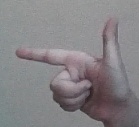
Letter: yaa